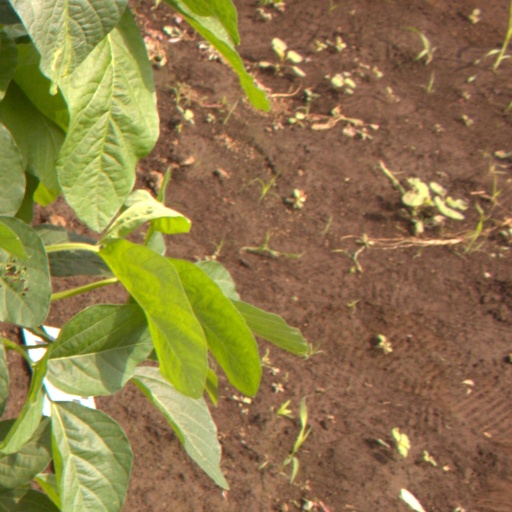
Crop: soybean